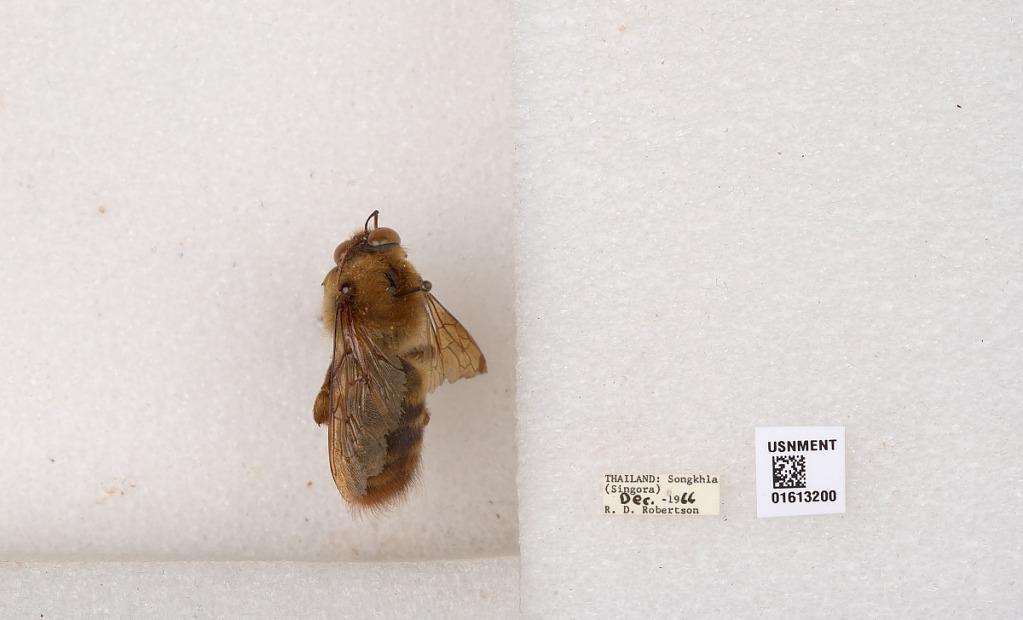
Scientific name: Xylocopa
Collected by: R. Robertson
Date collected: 1966-12-1
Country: Thailand
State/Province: Songkhla
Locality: Singora